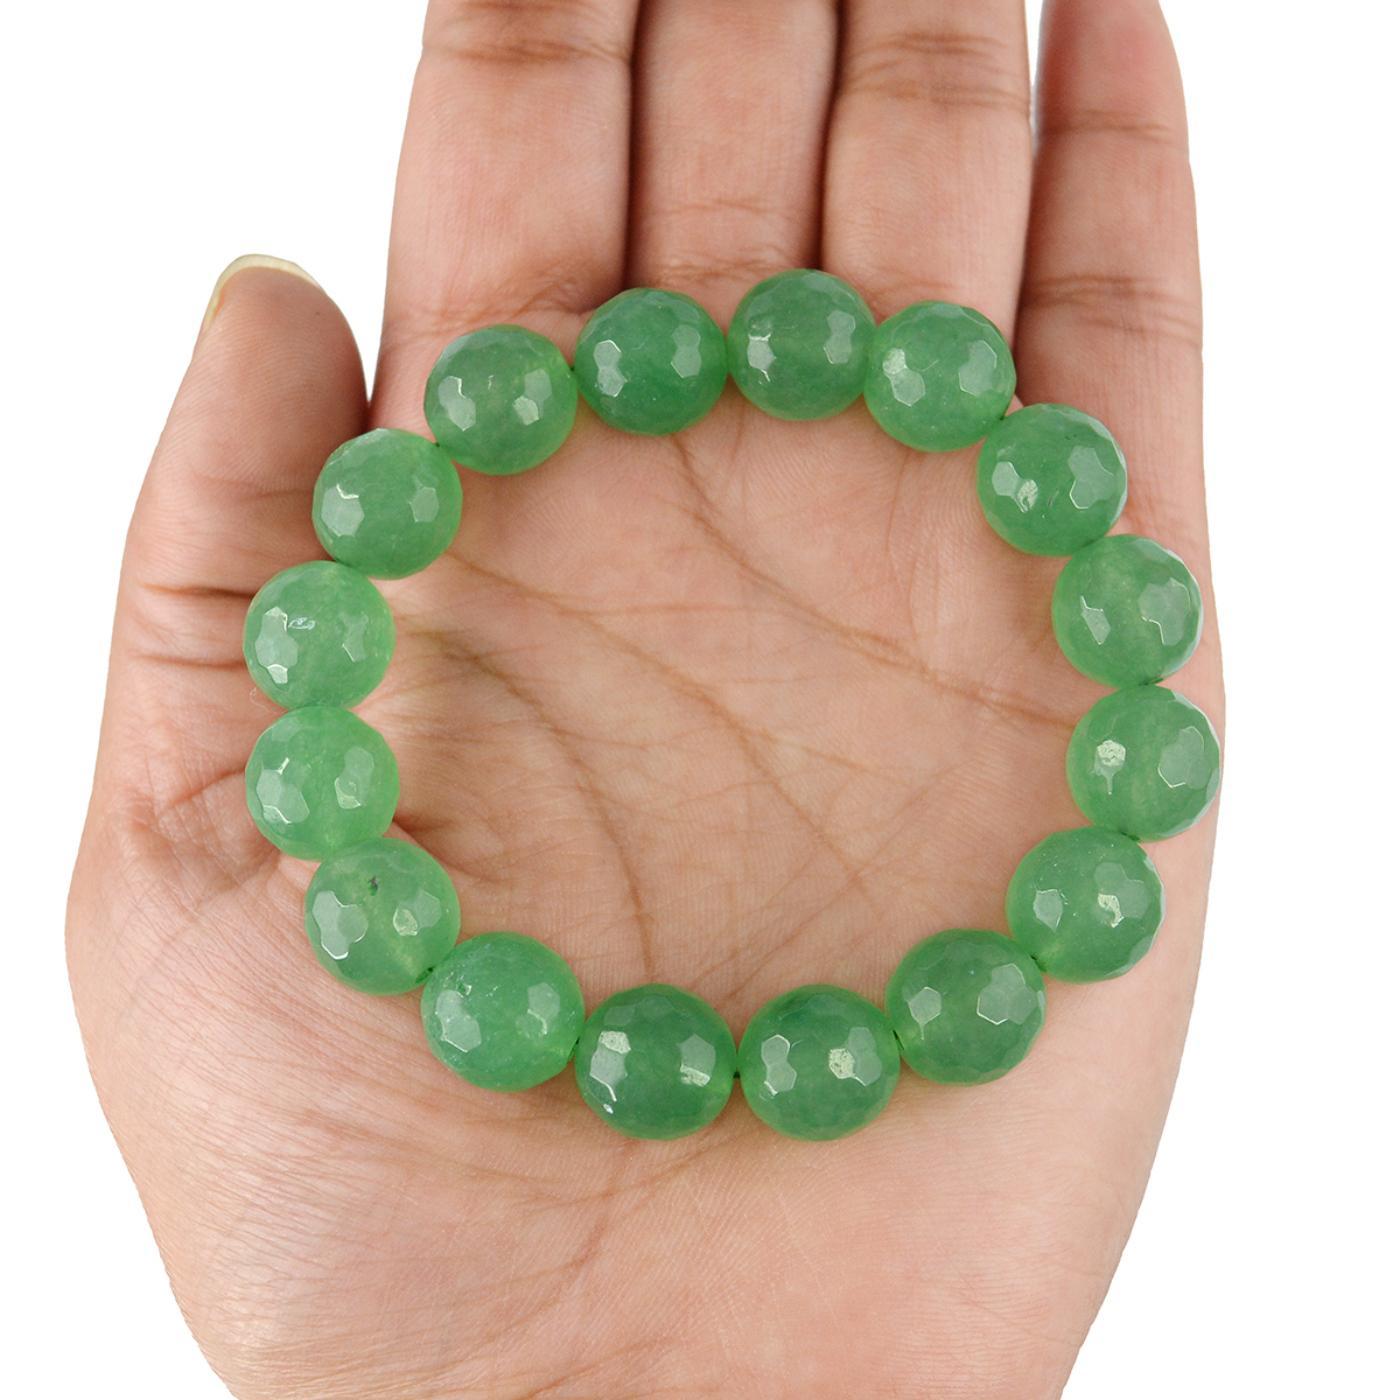
Reiki Crystal Products Green Jade Faceted Bead 12mm Bracelet For Reiki And Crystal Healing
Type: Bracelets & Bangles
Brand: Reiki Crystal Products
Price: Rs. 875
Stretchable Elastic Handmade Natural Bracelet | Diameter : 2.5 Inch. | Stone Size - 12 mm DC | Charged By Reiki Grand Master & Vastu Expert
Features: Stretchable Elastic Handmade Natural Bracelet | Diameter : 2.5 Inch. | Stone Size - 12 mm DC | Charged By Reiki Grand Master & Vastu Expert,Natural Healing Stone for Reiki Healing, Crystal Healing, Numerology, Tarot, Astrology, Vastu, Angle Healing & Feng Shui,100% Authentic, Original and Natural Healing Stone / Crystal - small holes, crack marks on the surface or inside the stones are often visible,Material : Natural Healing Stones See Images & Product Description For Healing Properties /Advantages,Stylish Party-Daily-Office-Casual Wear Reiki Healing Stone Bracelet for Men, Women, Boys, Girls. Best for Gifting & Personal Use.
Included: Pack Of 1 X Green Jade 12mm DC Bracelet